Agnatha

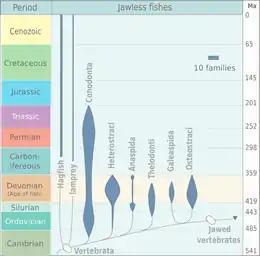
Evolution of jawless fishes. The diagram is based on Michael Benton, 2005.

Although a minor element of modern marine fauna, agnathans were prominent among the early fish in the early Paleozoic. Two types of Early Cambrian animal apparently having fins, vertebrate musculature, and gills are known from the early Cambrian Maotianshan shales of China: "Haikouichthys" and "Myllokunmingia". They have been tentatively assigned to Agnatha by Janvier. A third possible agnathan from the same region is "Haikouella". A possible agnathan that has not been formally described was reported by Simonetti from the Middle Cambrian Burgess Shale of British Columbia. Conodonts, a class of agnathans which arose in the early Cambrian, remained common enough until their extinction in the Triassic that their teeth (the only parts of them that were usually fossilized) are often used as index fossils from the late Cambrian to the Triassic.